Menander

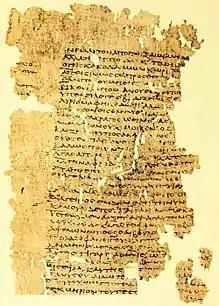
A papyrus fragment of the "Perikeiromene", ll. 976–1008 (P. Oxy. 211 II 211, 1st or 2nd century AD)

This situation changed abruptly in 1907, with the discovery of the Cairo Codex, which contained large parts of the "Samia", the "Perikeiromene", and the "Epitrepontes"; a section of the "Heros"; and another fragment from an unidentified play. A fragment of 115 lines of the "Sikyonioi" had been found in the papier mache of a mummy case in 1906.